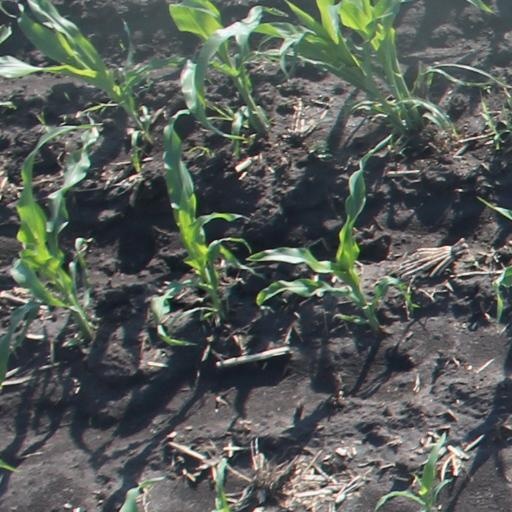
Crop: maize; corn